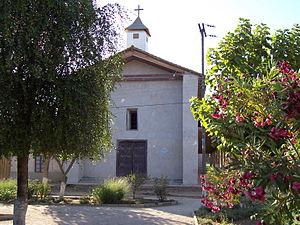
La province de Linares est une province du Chili dans la région du Maule (VII) et se trouve au centre du pays.